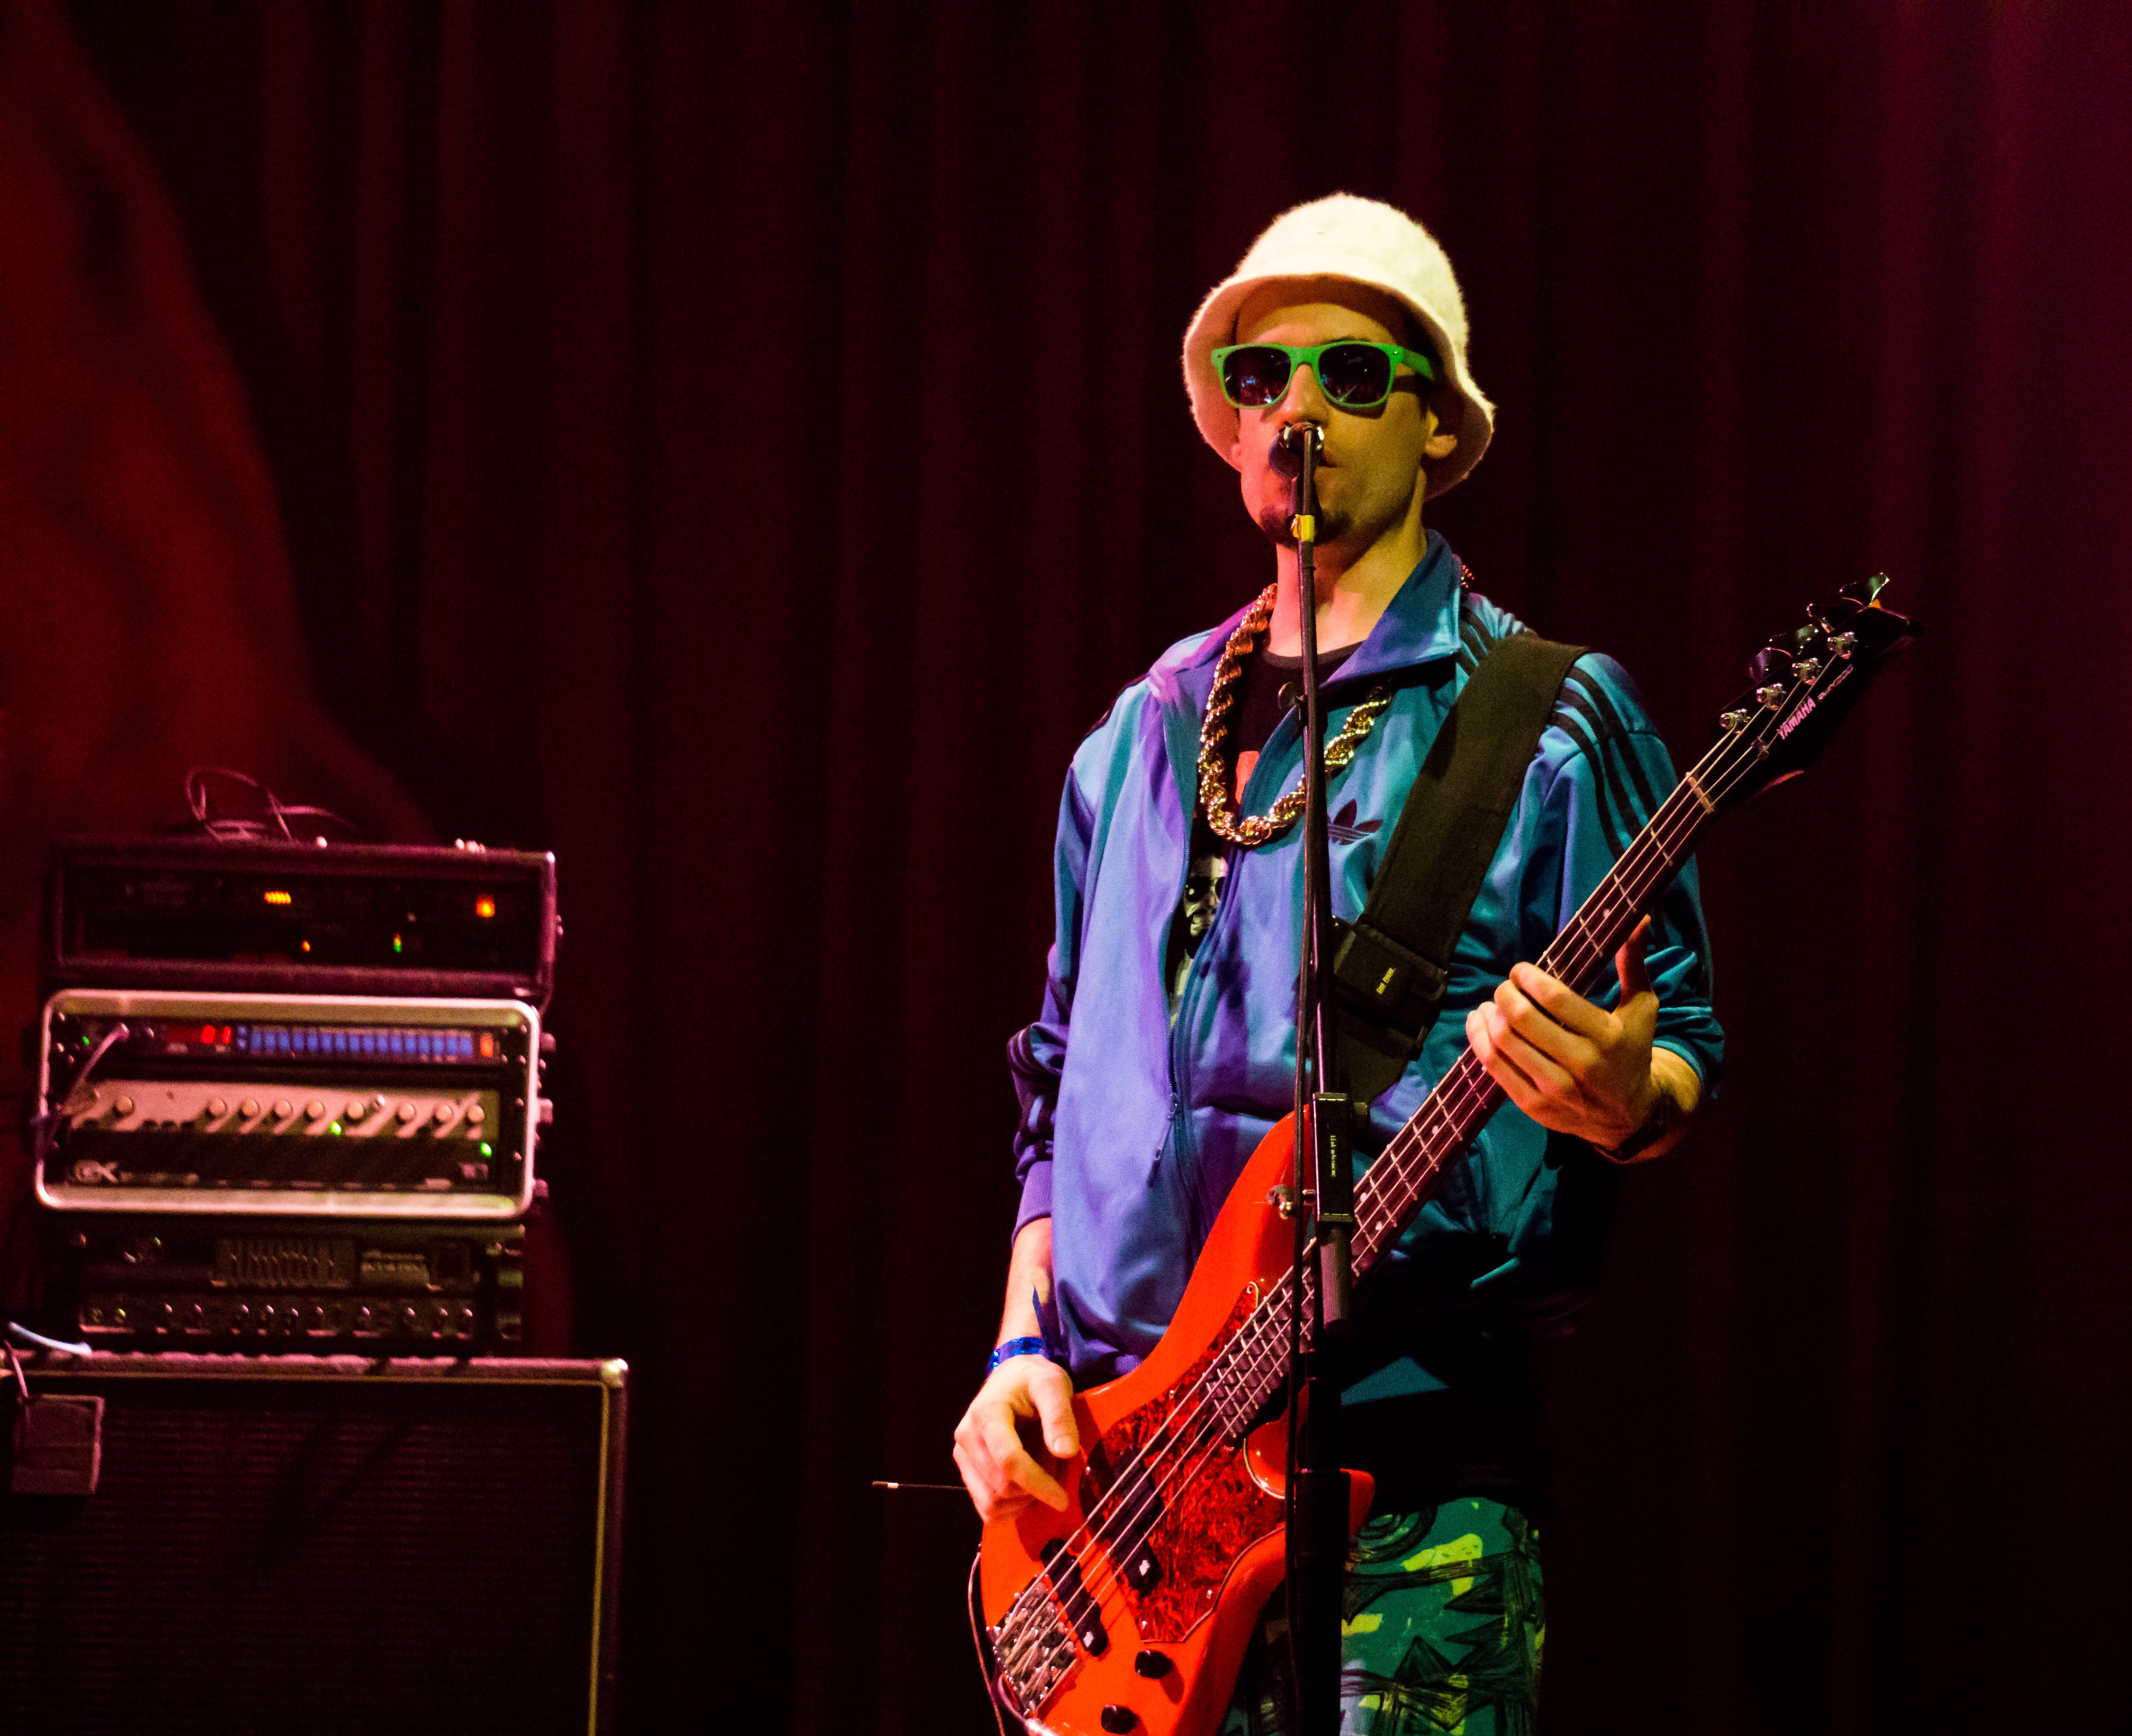
rock, music, night, guitar, concert, singer, live, microphone, musician, live music, stage, performance, bassist, singing, event, guitarist, entertainment, performing arts, singer songwriter, musical theatre